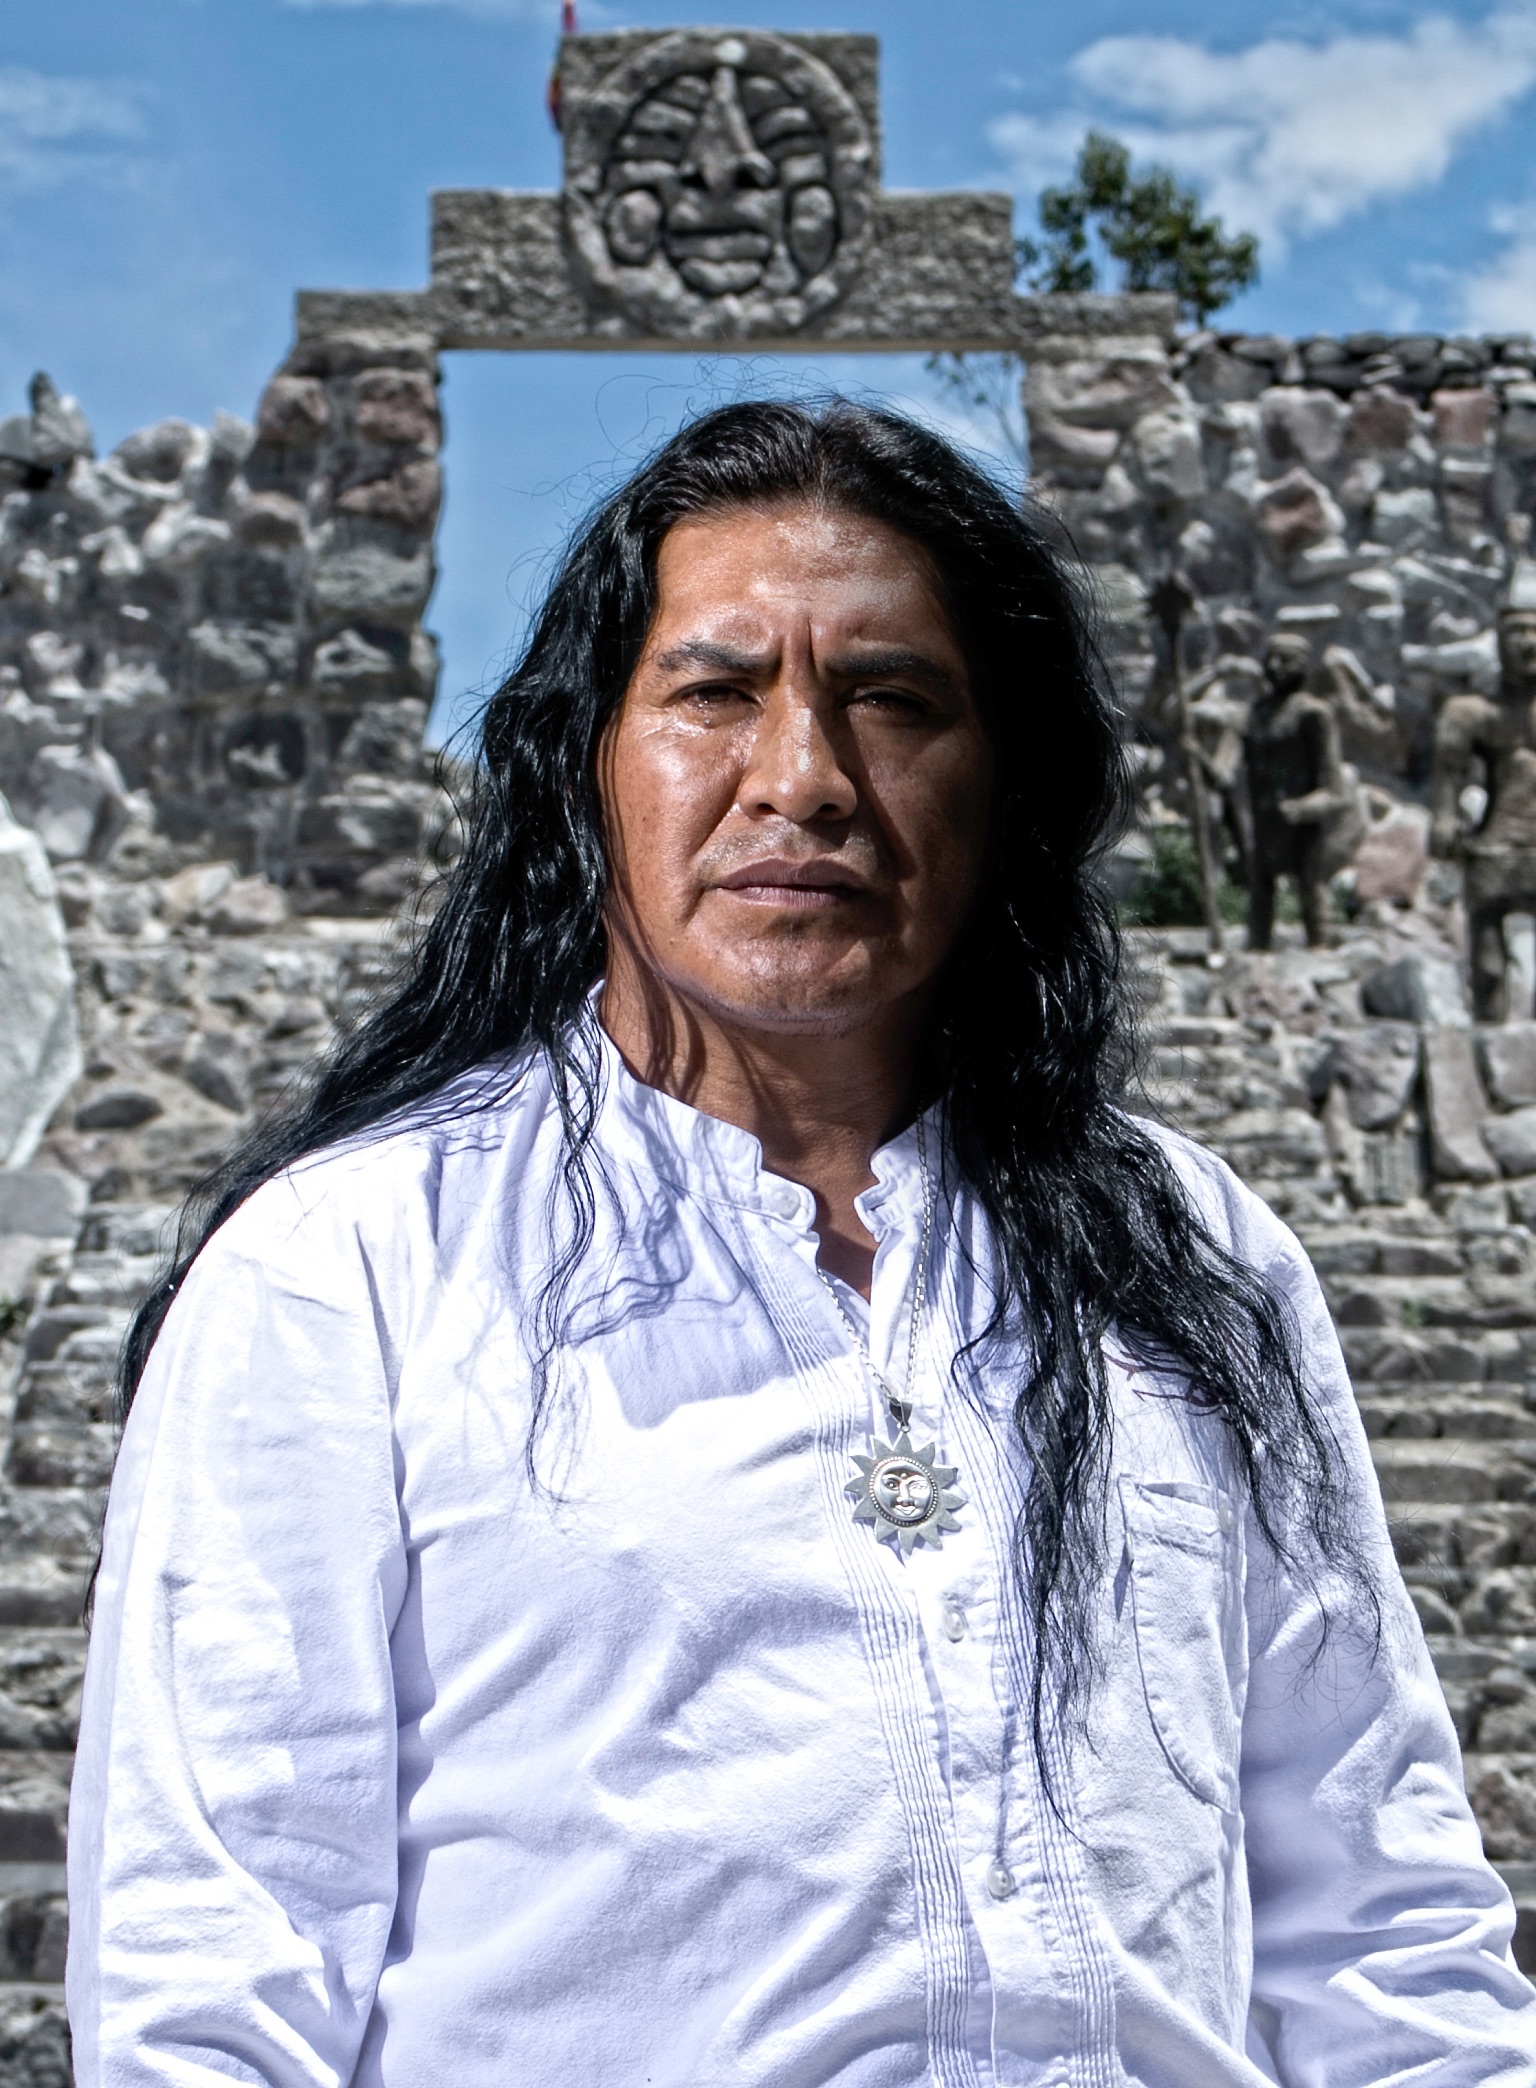
man, person, people, hair, facial hair